Gail Borden

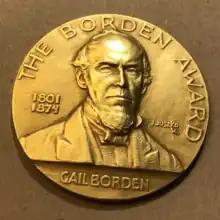
The Borden Award

In 1892, Samuel and Alfred Church, stepsons of Borden, and residents of Elgin, Illinois, purchased and donated the Scofield Mansion at 50 N. Spring Street to house a new library for the residents of Elgin. Samuel and Alfred's only request was that the library be called the Gail Borden Public Library.